Siege of Kanegasaki (1337)

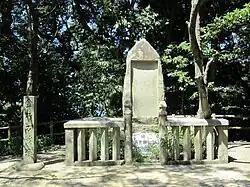

The 1337 was the final battle for the Nitta family in their support of the Southern Imperial Court against the Ashikaga Pretenders of the Northern Court.